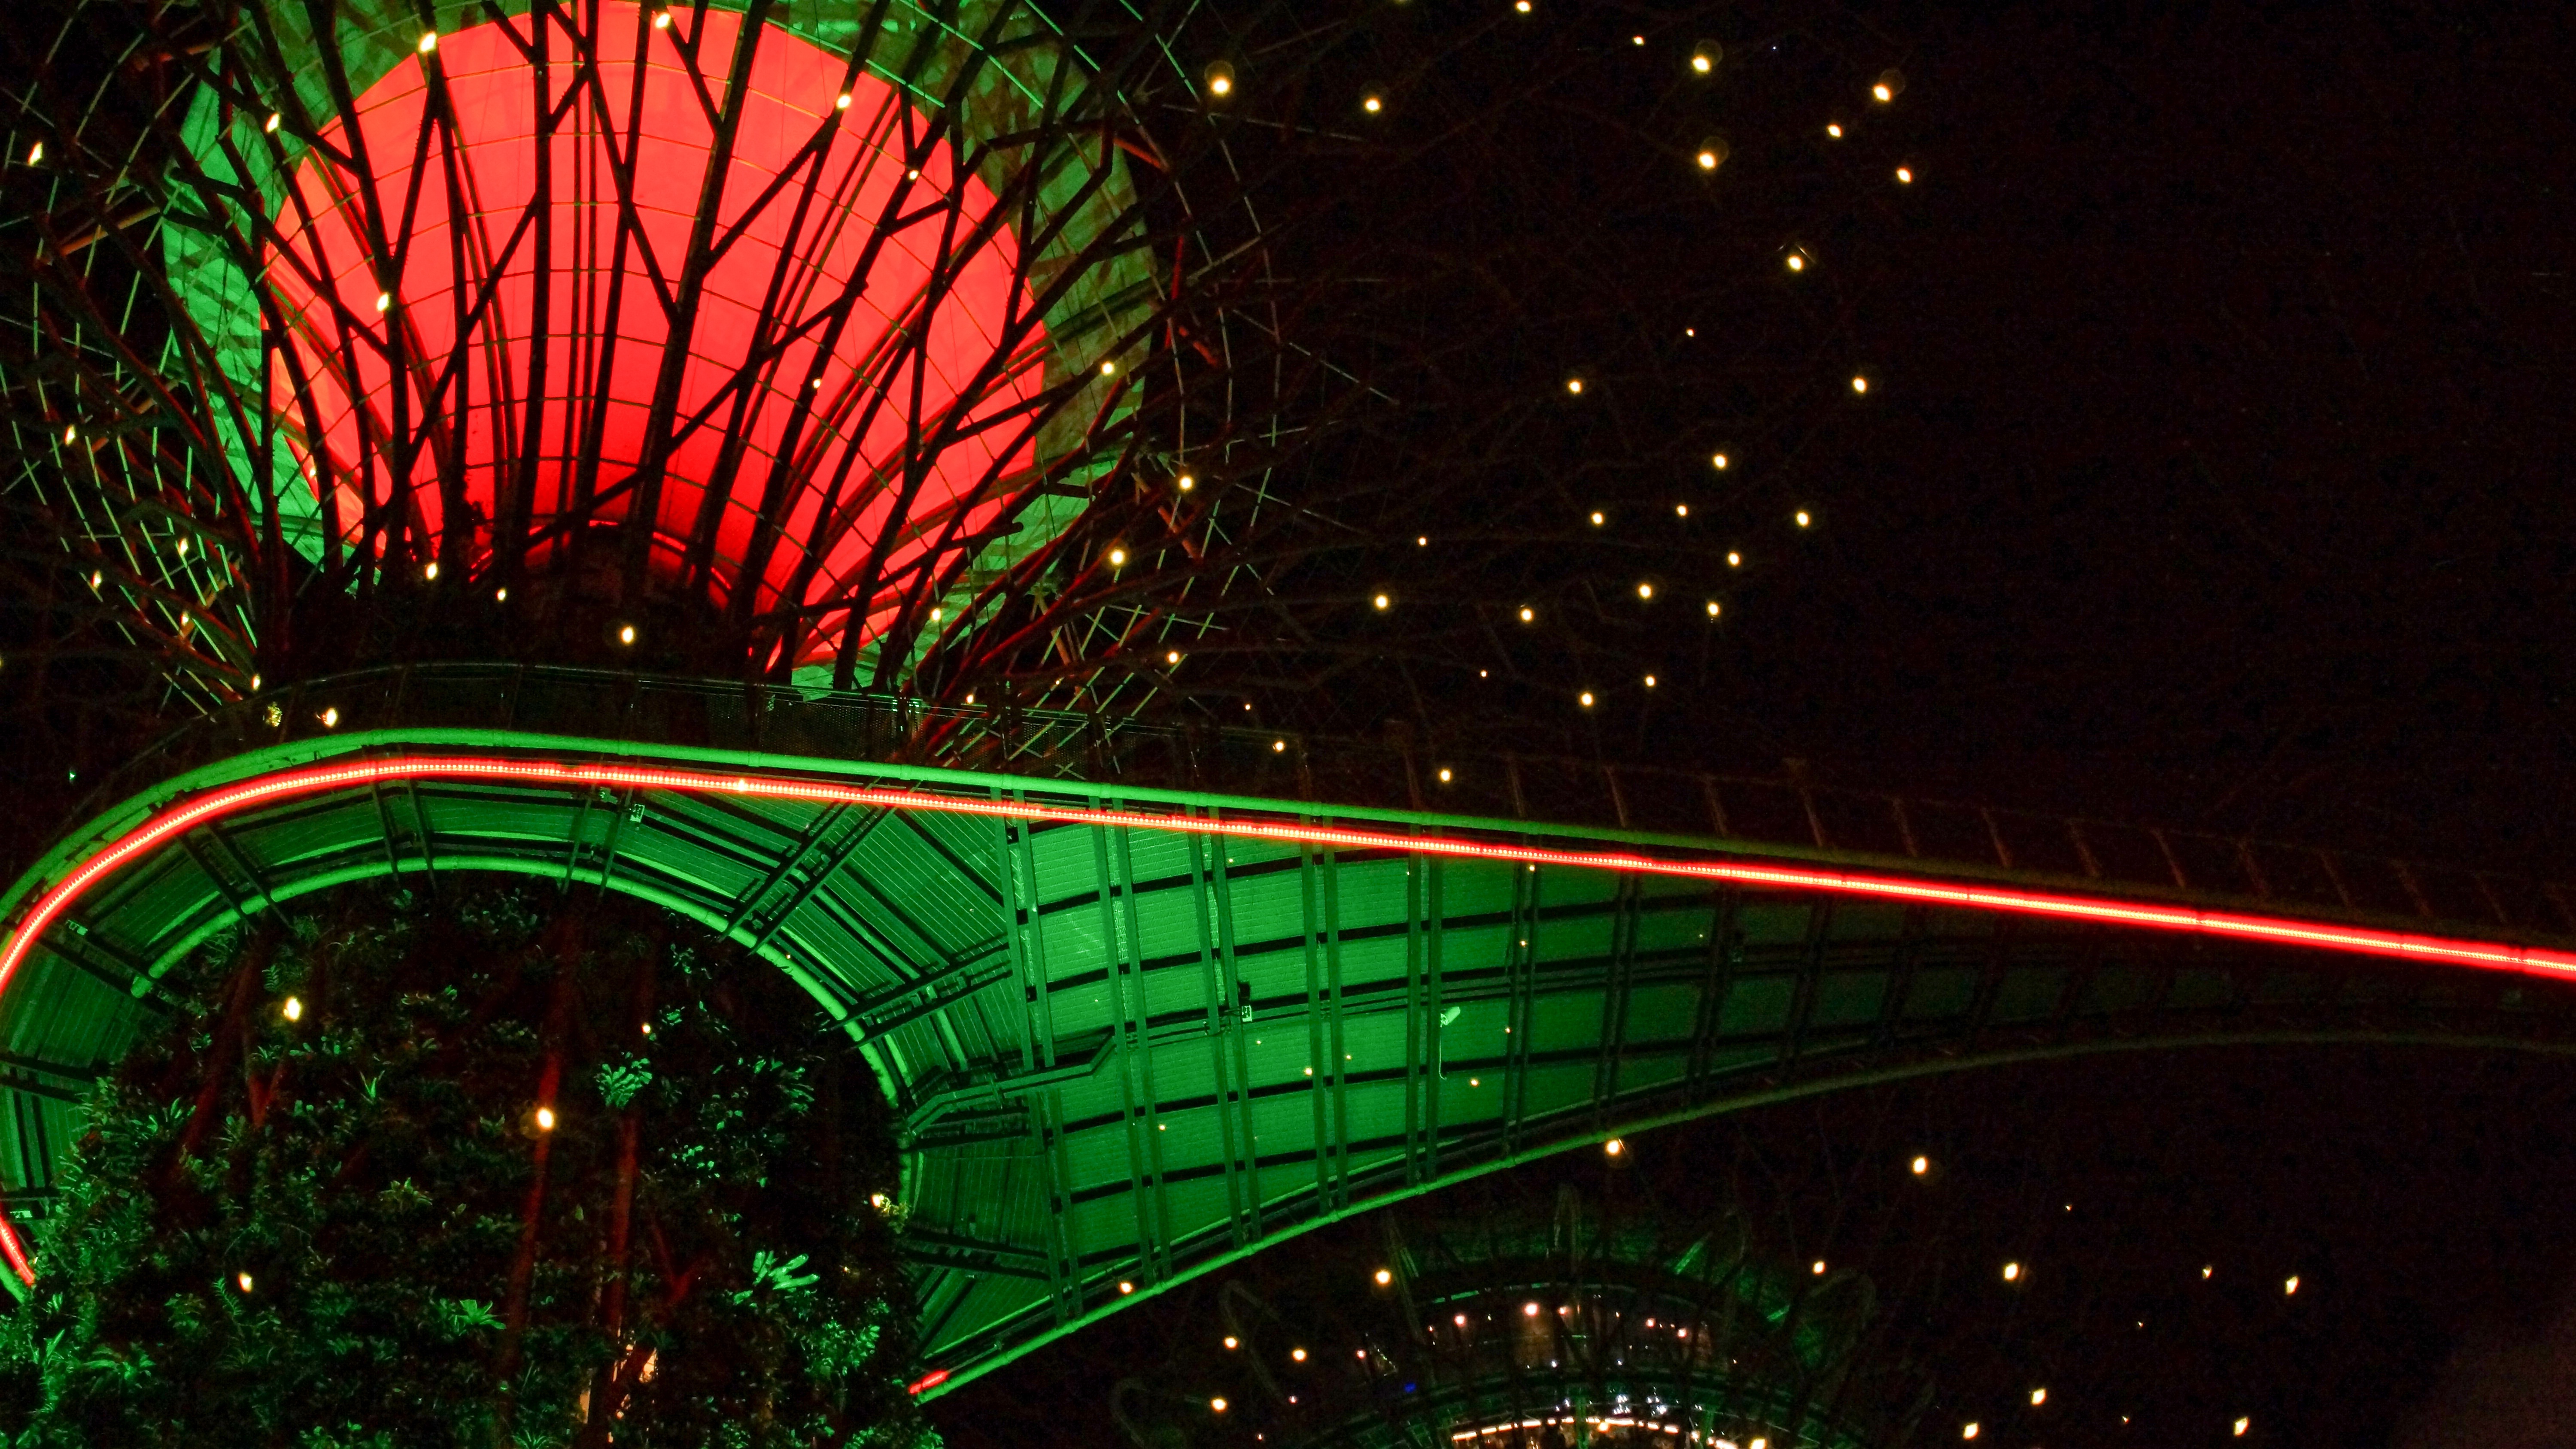
light, night, flower, ferris wheel, color, show, darkness, singapore, christmas lights